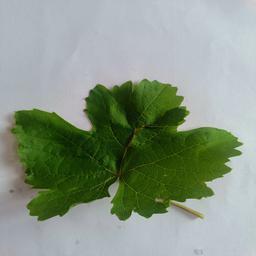
Label: Healthy Leaves